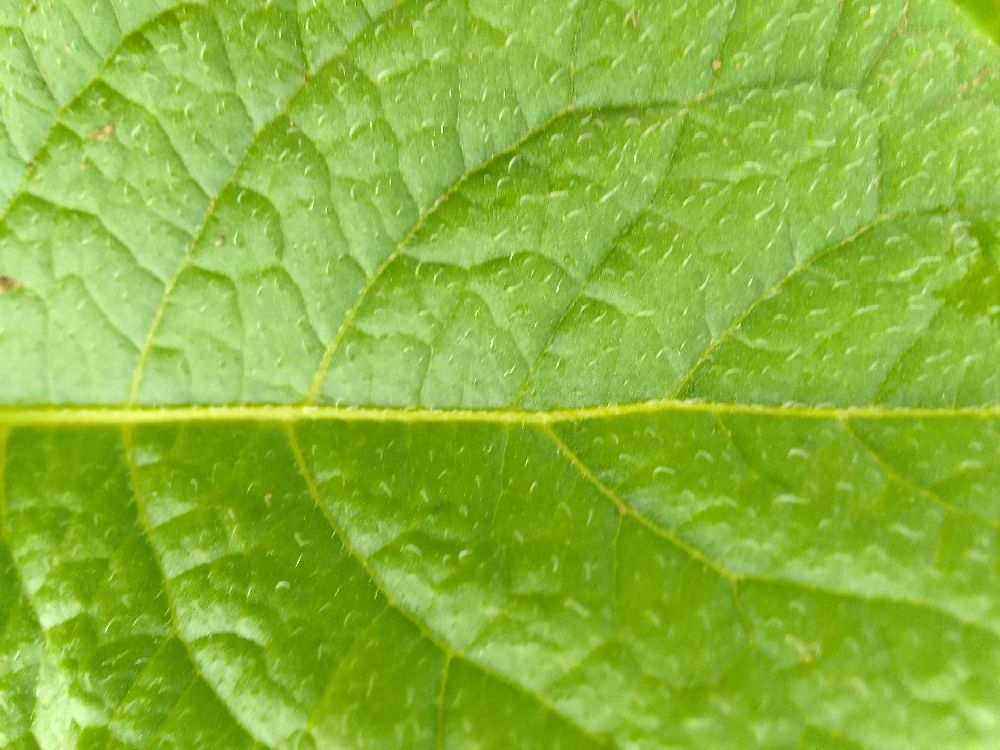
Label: Healthy